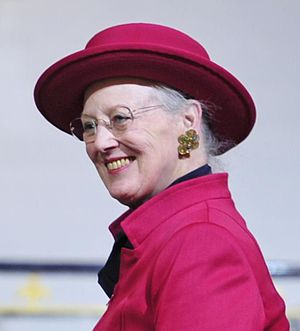
Kongerækken / Efter regeringstid
Den nuværende monark, Margrethe 2., ligger som nr. 3 på listen og har regeret i over 45 år
Dronning Margrethe ved bispevielse af Henning Toft Bro i Budolfi Kirke, Aalborg.
Kongerækken, forstået som den danske kongerække, er en liste over Danmarks regenter gennem tiderne.